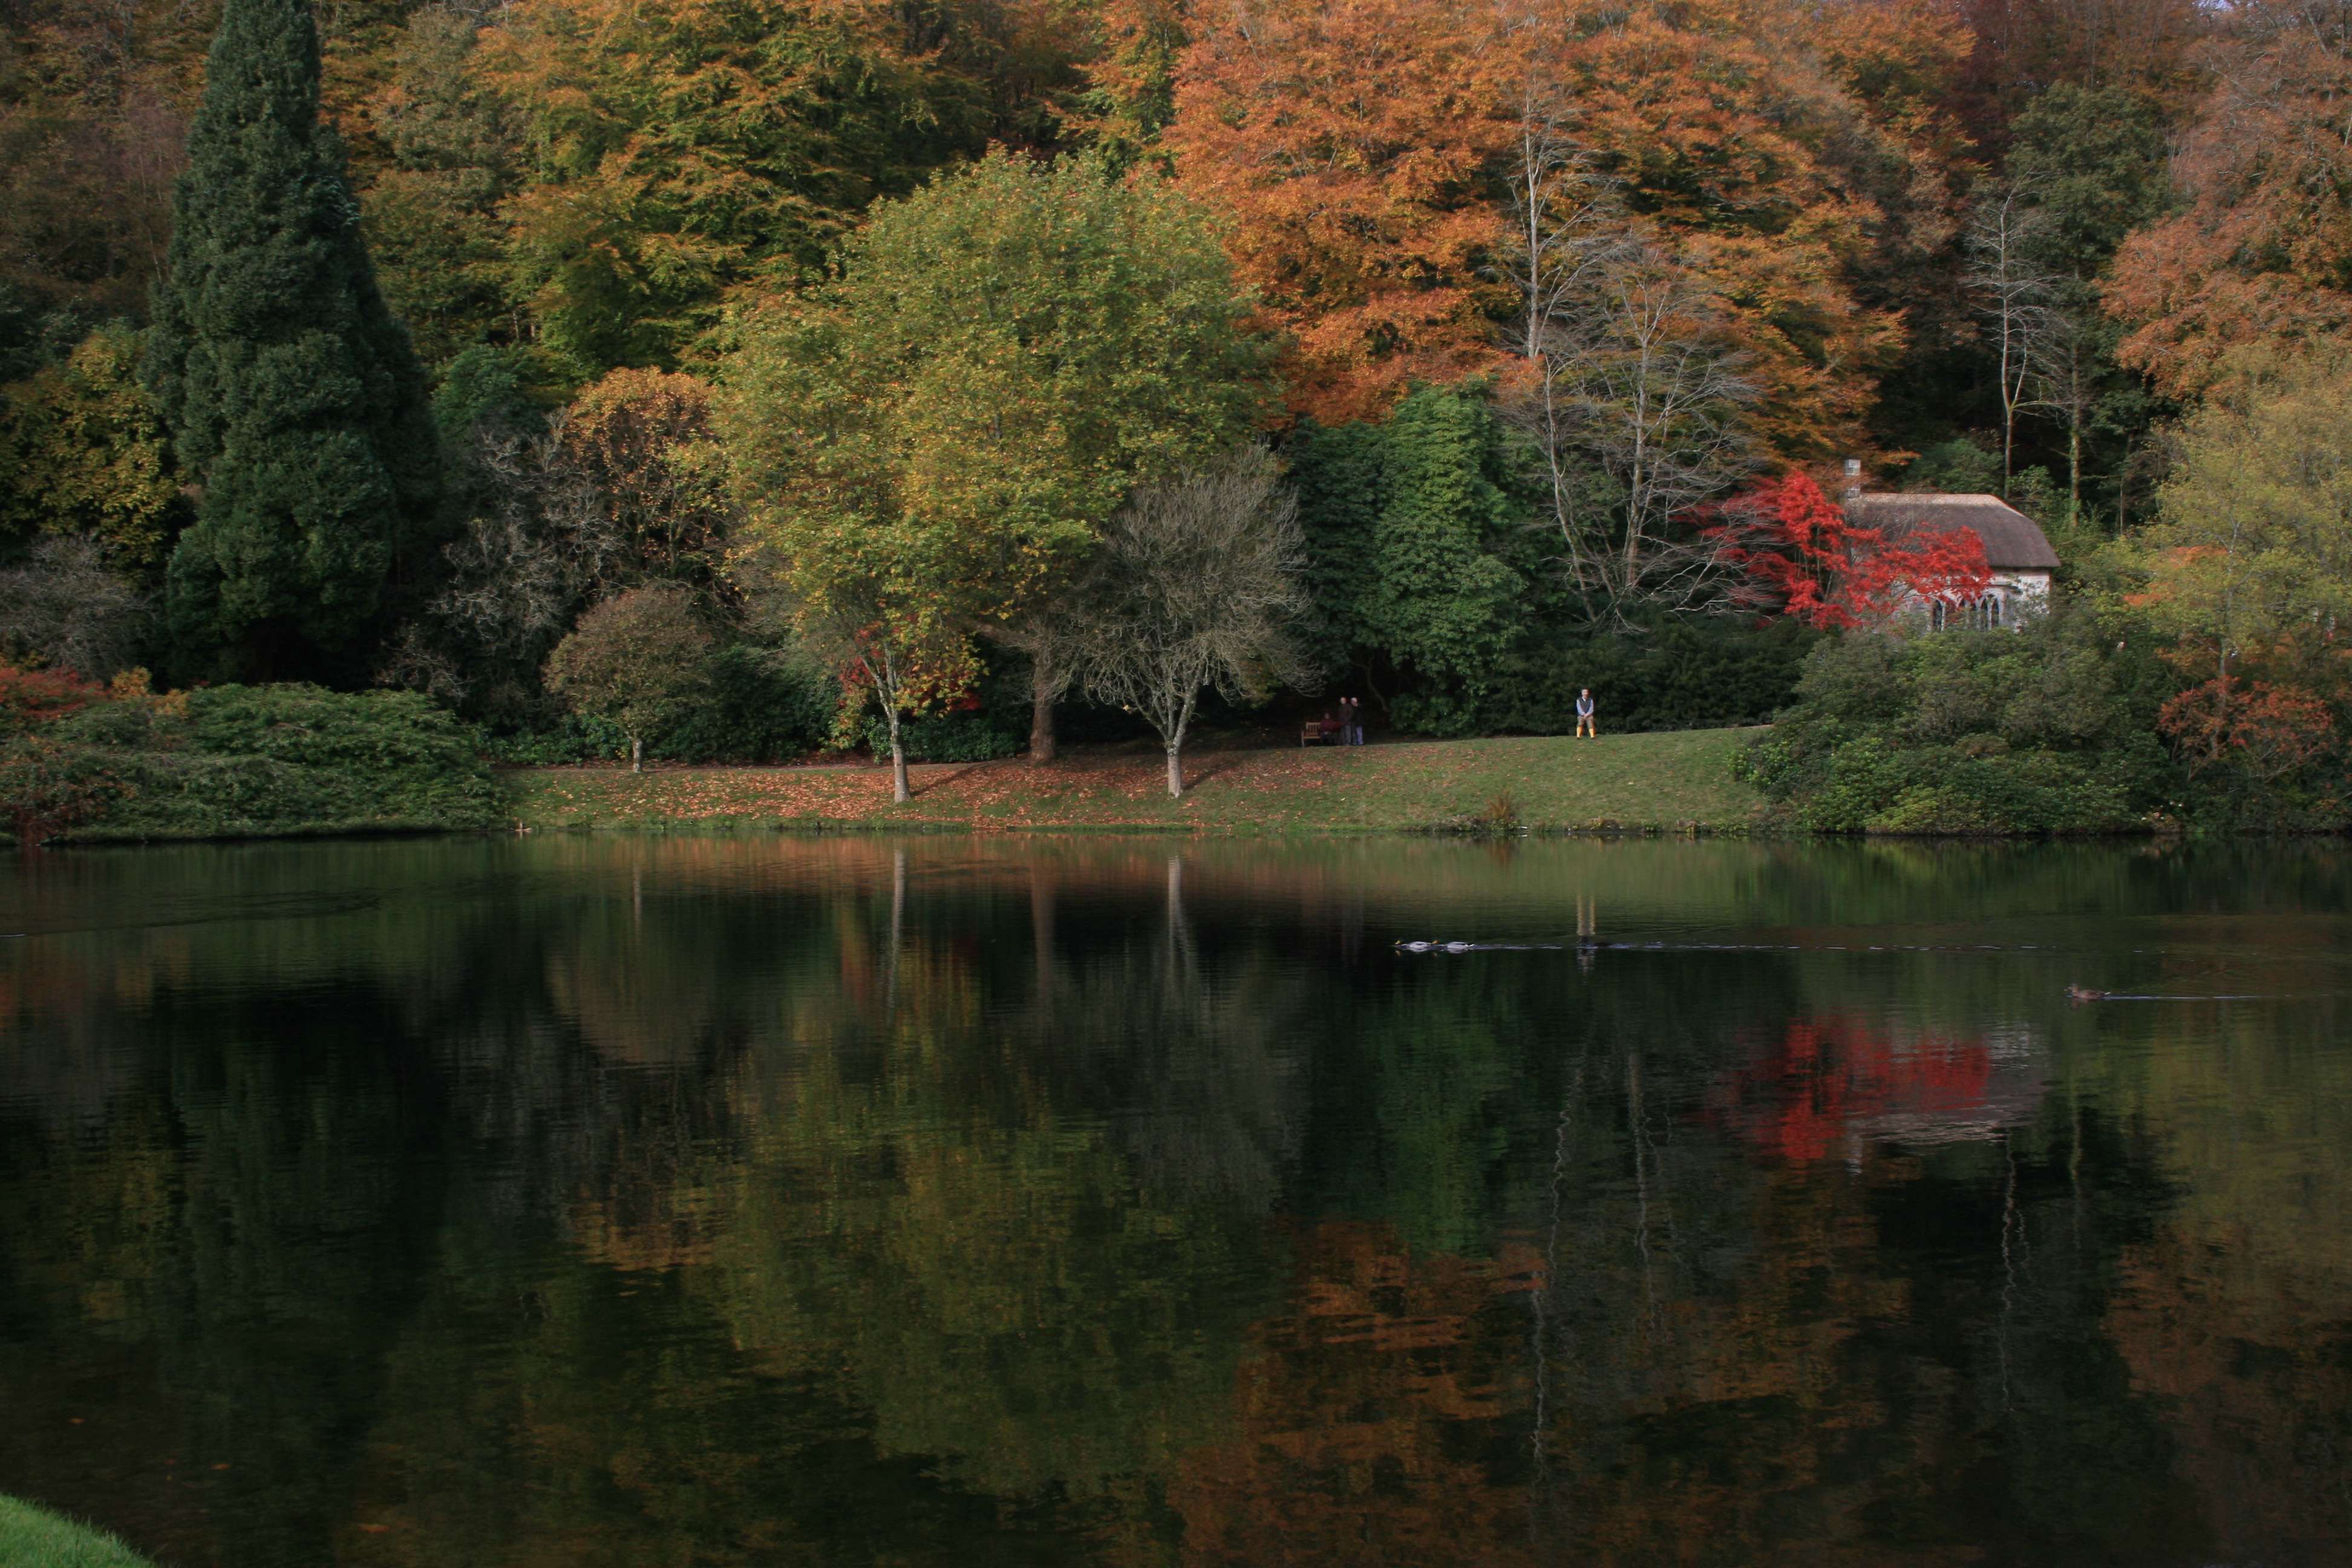
landscape, tree, water, nature, forest, outdoor, plant, leaf, flower, lake, river, pond, reflection, autumn, botany, garden, season, waterway, landscapes, beautiful, woodland, autumnal, woody plant, stour head